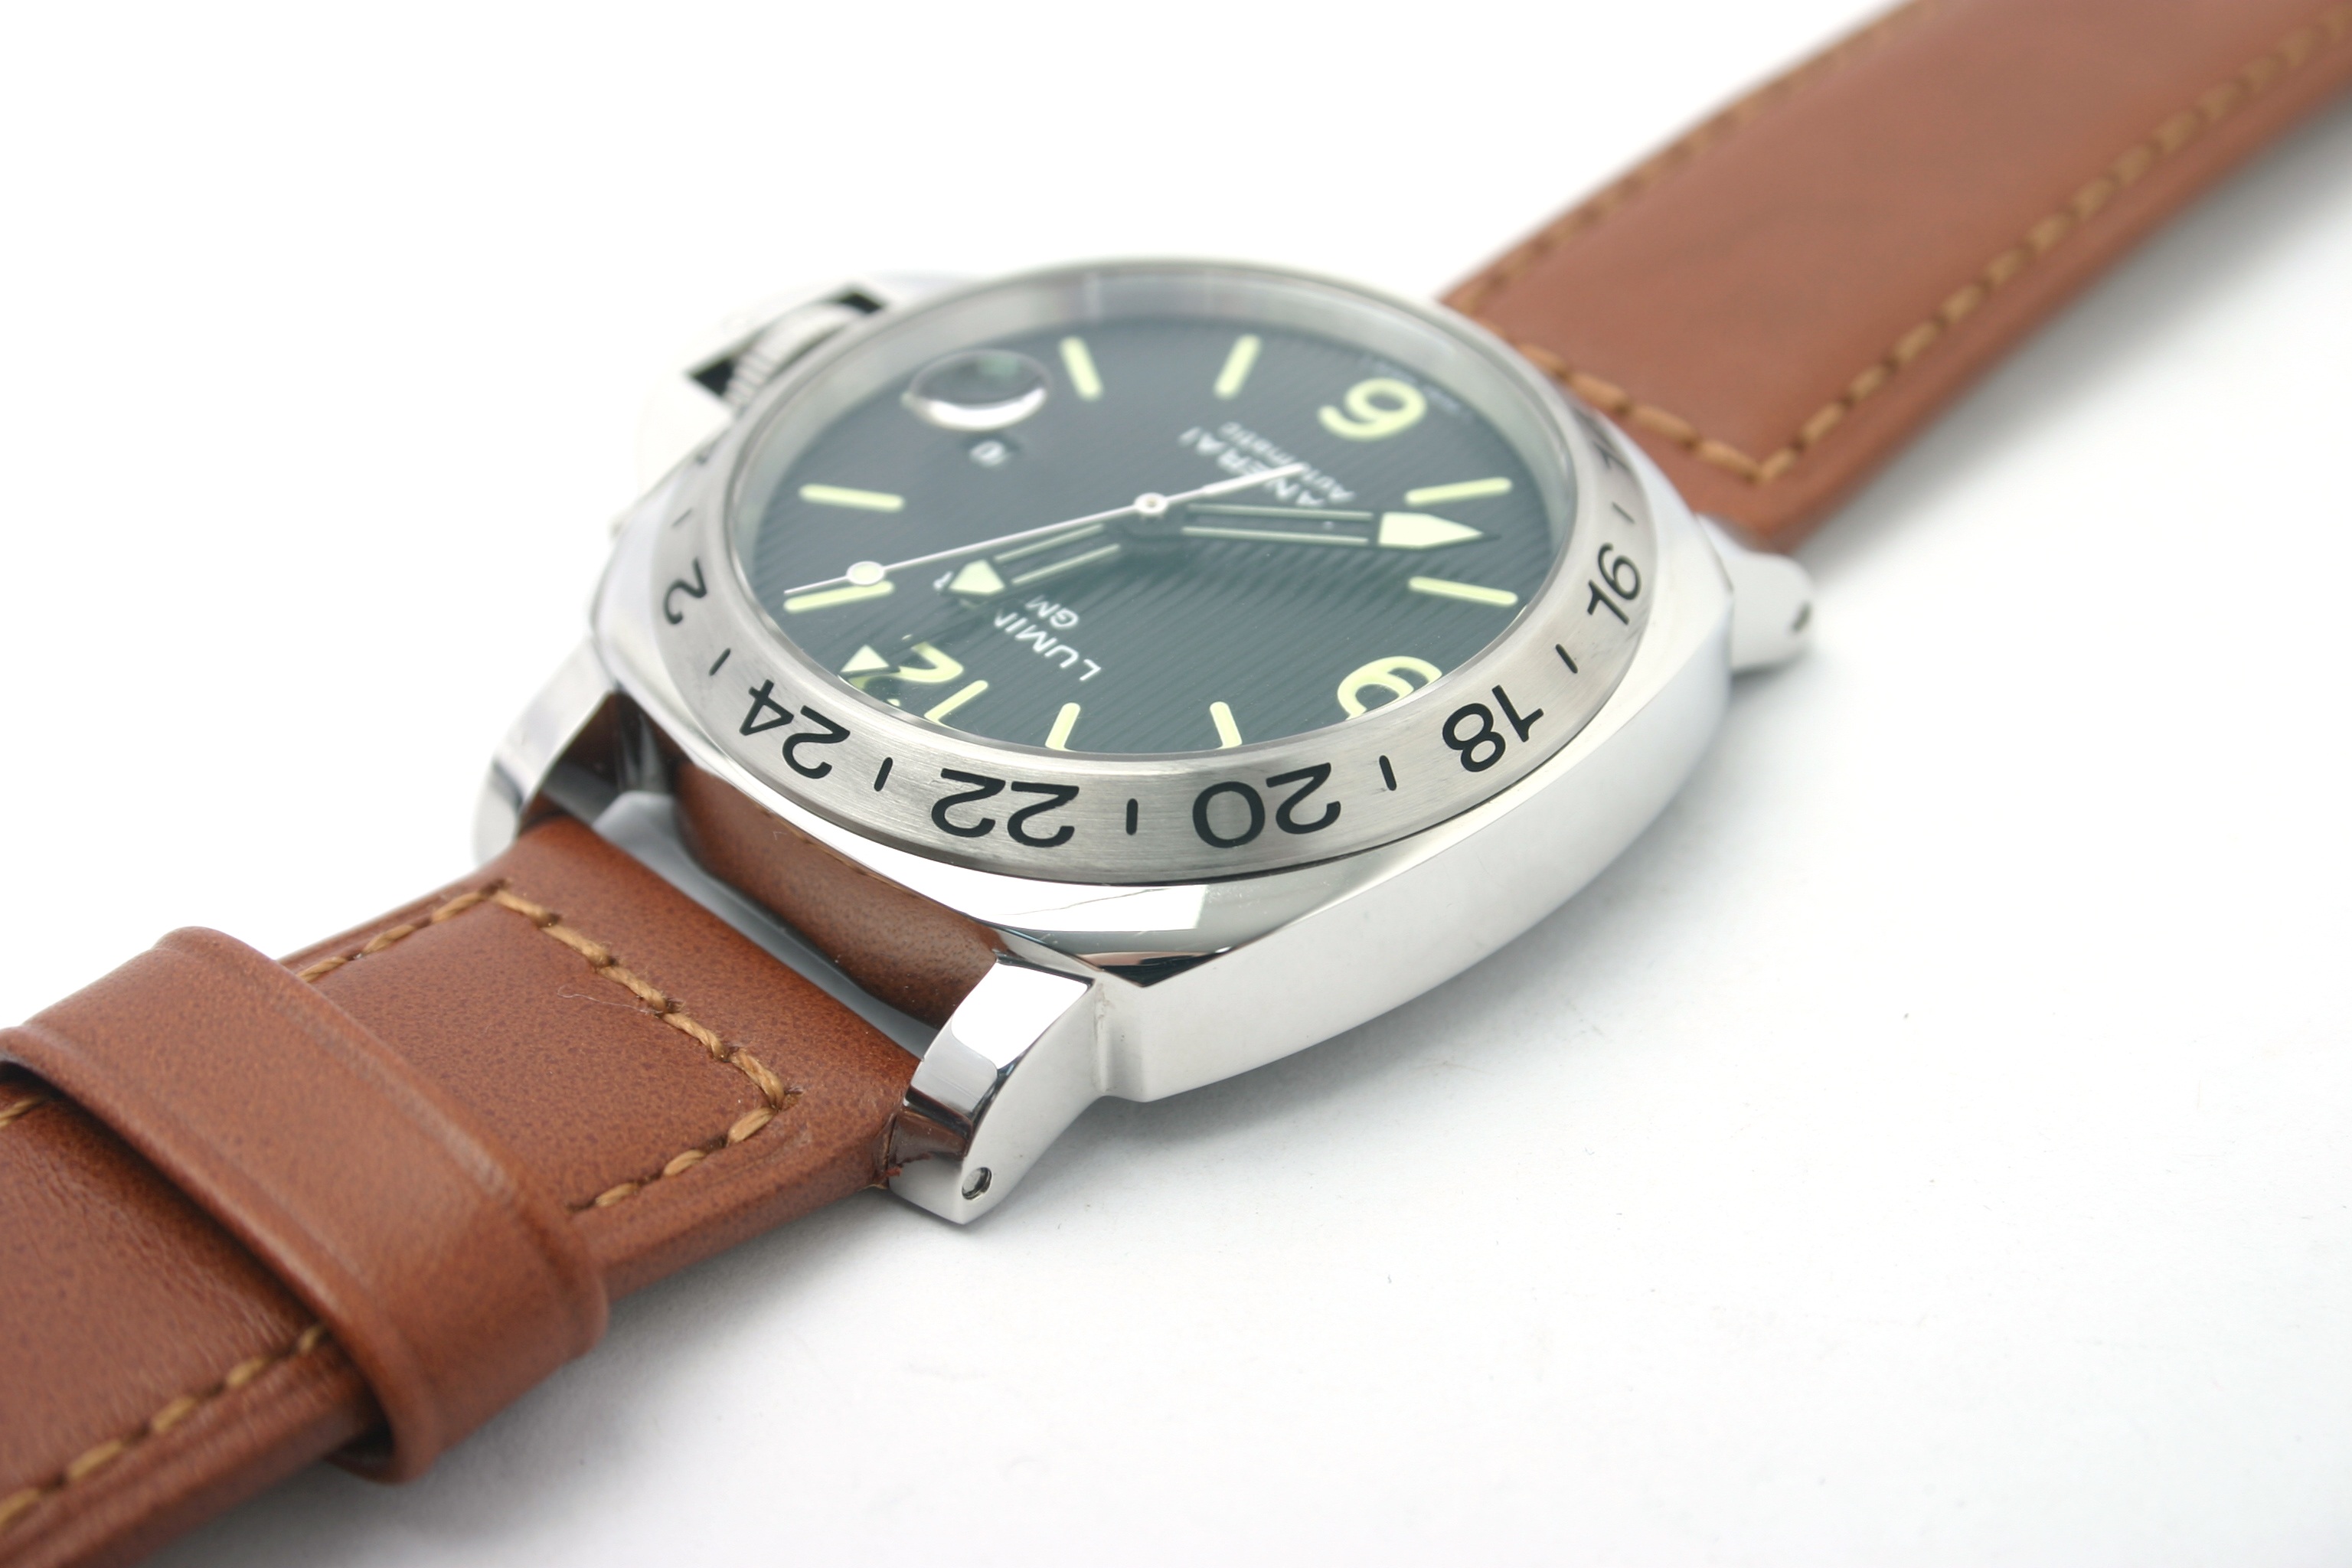
watch, hand, leather, clock, strap, panerai watches, luxury watches, watch strap, watch accessory